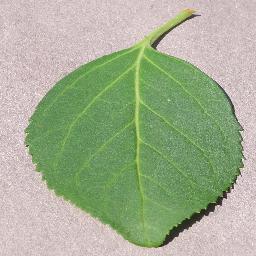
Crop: cherry
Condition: (including_sour)_healthy